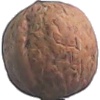
Label: walnut